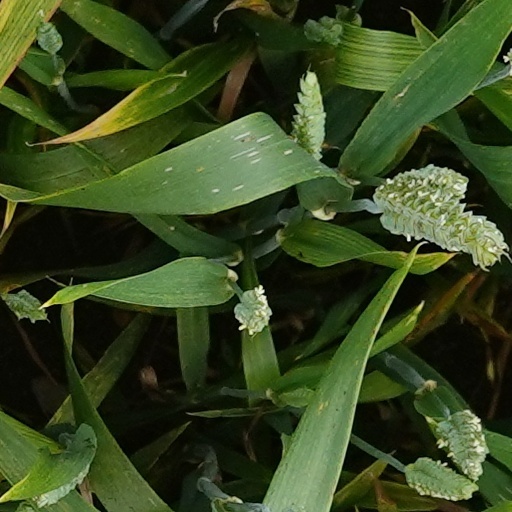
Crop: wheat